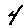
Label: 4